Lianne Tan

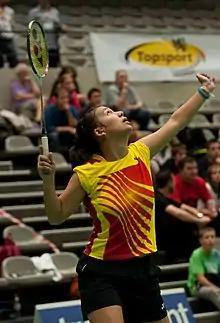

Lianne Tan (born 20 November 1990) is a Belgian badminton player. She competed for Belgium at the 2012 London, 2016 Rio, 2020 Tokyo, and 2024 Paris Olympics. She was selected to participate in the 2012 Summer Olympics, together with her brother Yuhan. In 2015, she won the silver medal in the European Games in Baku, Azerbaijan.